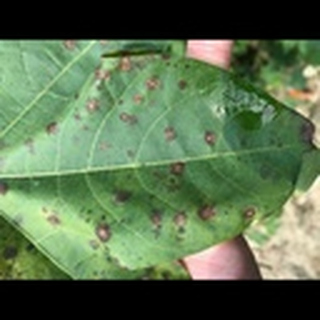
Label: cotton_target_spot